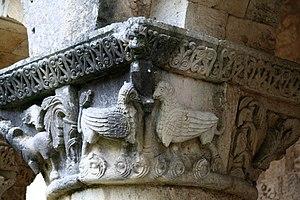
L'abbaye de la Sauve-Majeure est un ancien monastère de l'ordre de Saint-Benoît situé sur le territoire de la commune de La Sauve, dans le département de la Gironde en Aquitaine.